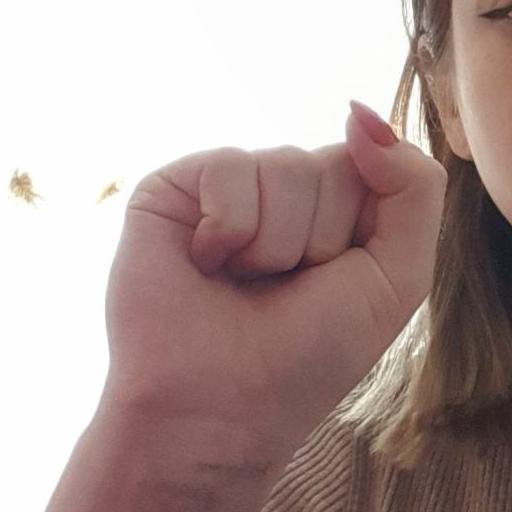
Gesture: fist